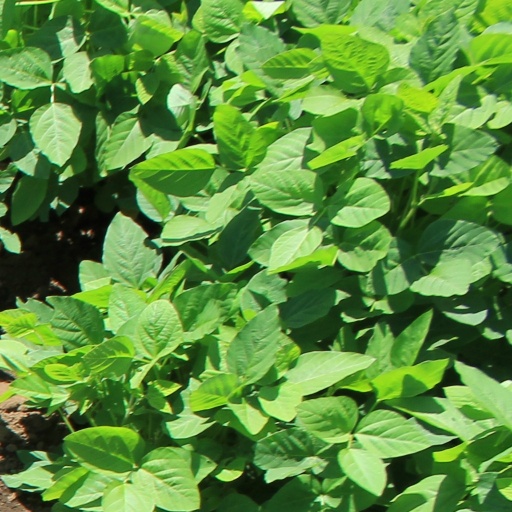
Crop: soybean